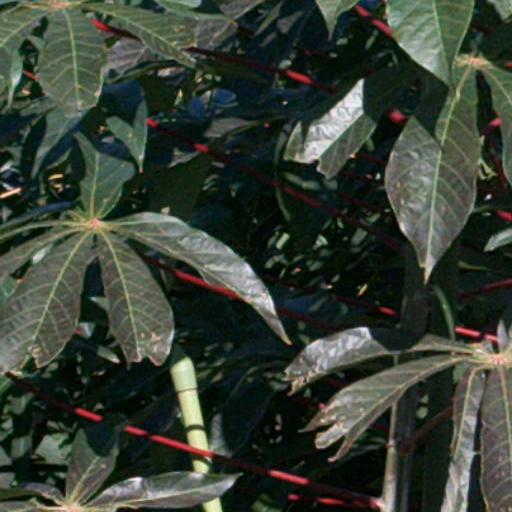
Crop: cassava